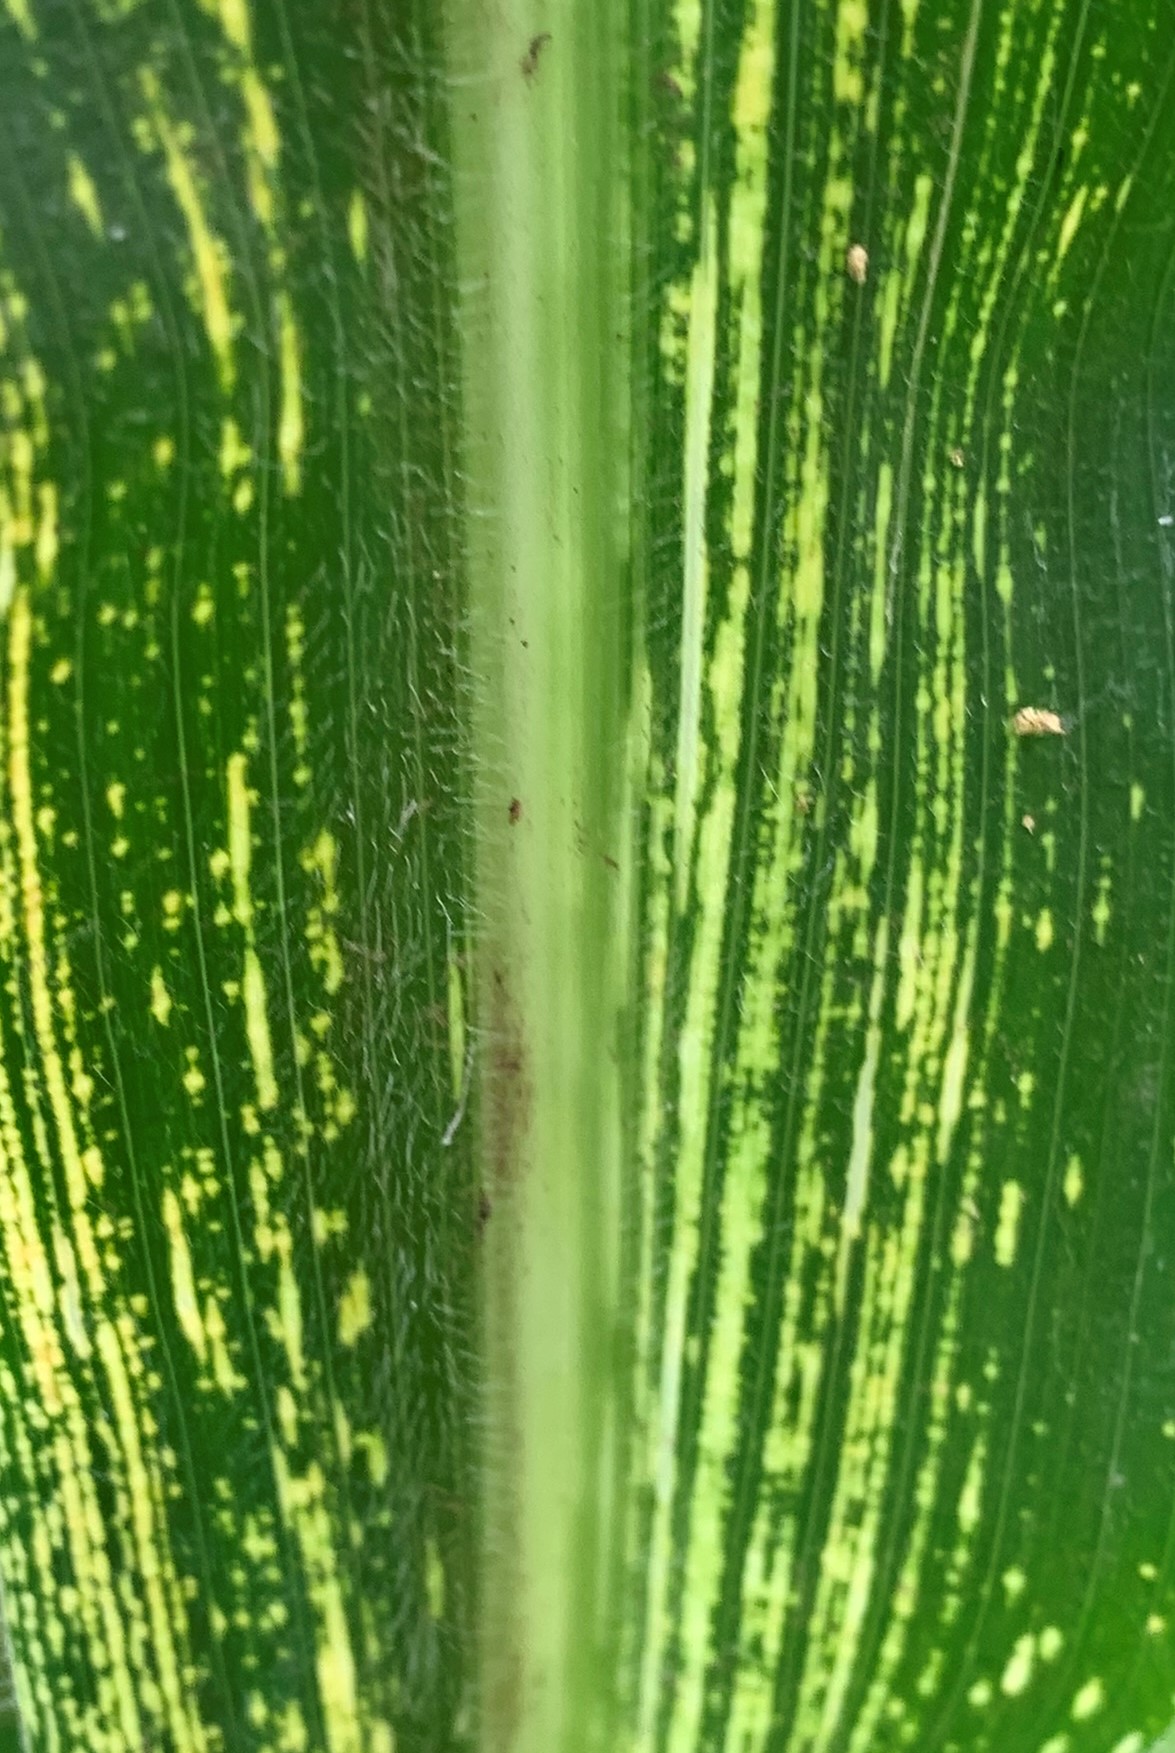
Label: MSV